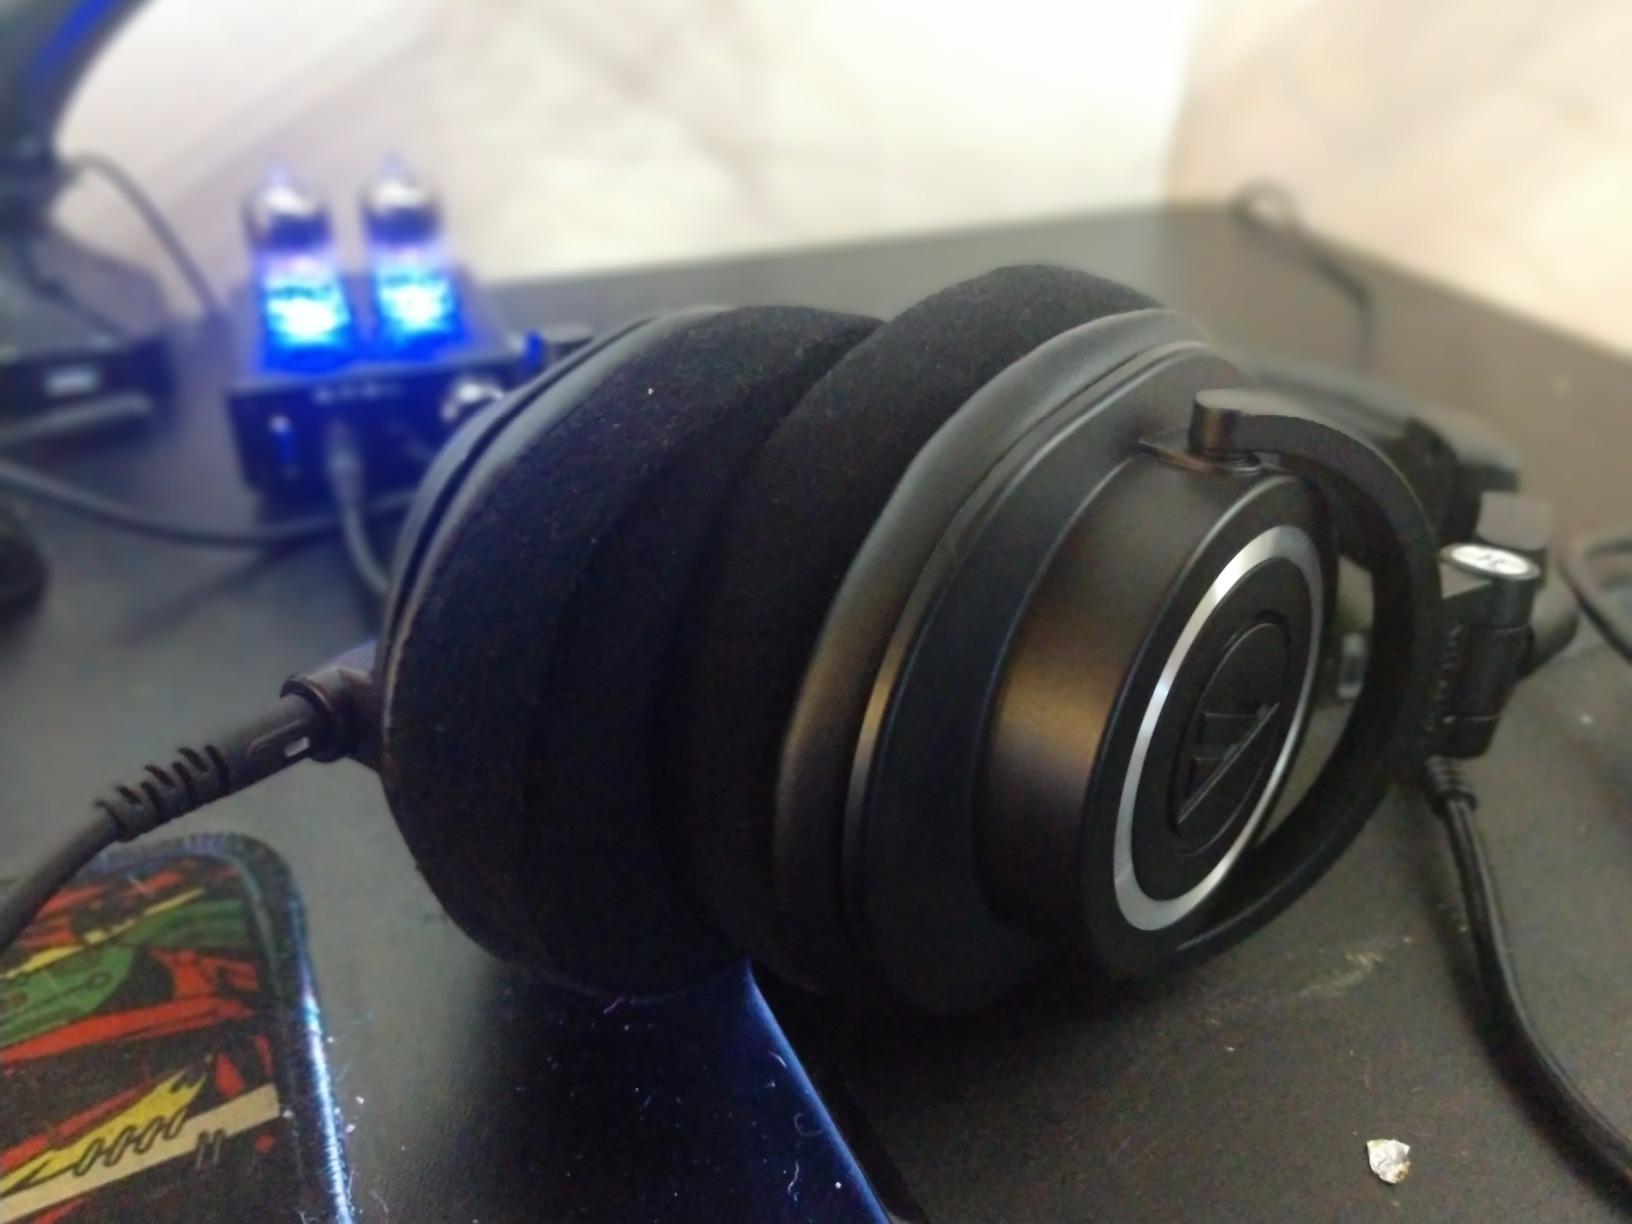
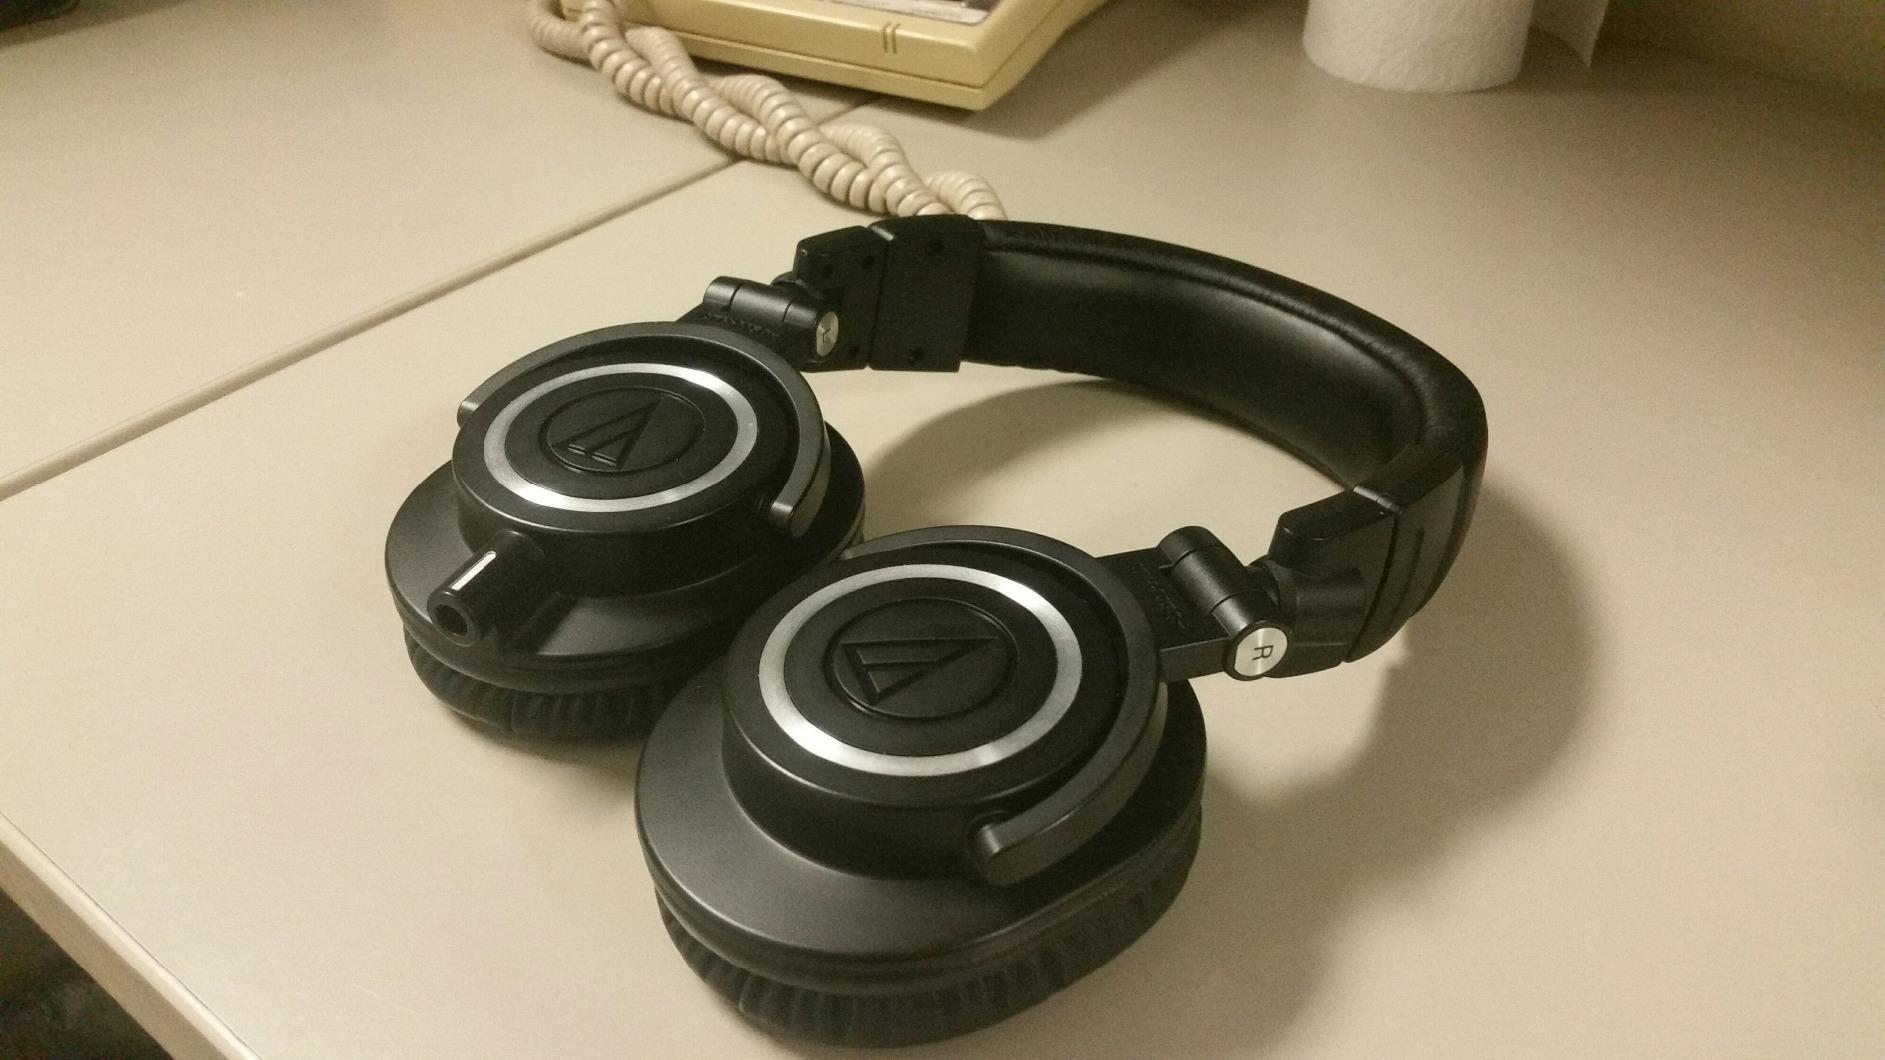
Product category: headphones
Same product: yes